Presidents' Day

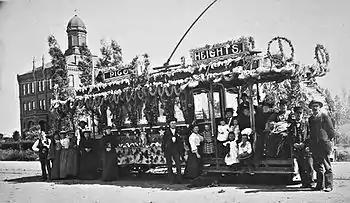
Los Angeles streetcar decorated for Washington's Birthday, 1892

George Washington was born on February 11, 1731 (O.S.), at his parents' Pope's Creek Estate near Colonial Beach in Westmoreland County, Virginia, now the George Washington Birthplace National Monument. At the time, the entire British Empire, including its North American possessions, was on the Julian calendar; the Empire, not being bound to the Catholic Church, had not yet adopted the modern Gregorian calendar that Catholic countries had adopted in 1582. Consequently, by the 1730s, the Julian calendar used by Britain and the Colonies was eleven days behind the Gregorian, because of leap year differences. Furthermore, the British civil year began on March 25 rather than January 1, so that dates in February (such as this one) 'belonged' to the preceding year. (See Dual dating). In 1752, the British Empire switched to the Gregorian calendar; since then, Americans born prior to 1752, including Washington, have typically had their birthdays recognized according to the Gregorian calendar ("New Style" dates). Since February 11, 1731, on the Julian calendar was February 22, 1732, on the Gregorian, and he was alive at the time the change was made, Washington changed his birth date to February 22, 1732, to match the new calendar.